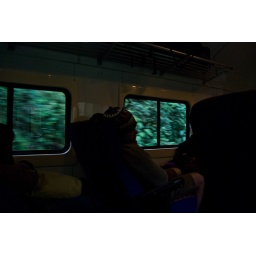
view from the train window in peru.